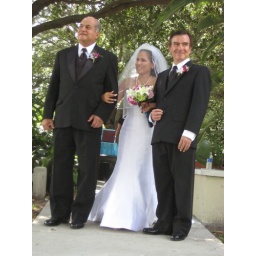
she's so cute with her fathers...! she loves them both dearly, it's obvious. also, her dress was made by family.